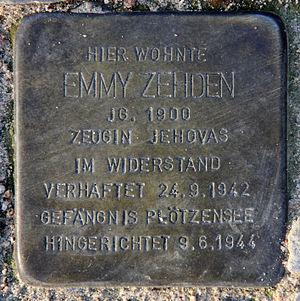
Emmy Zehden, née Emmy Windhorst, était une opposante au régime nazi, Témoin de Jéhovah.